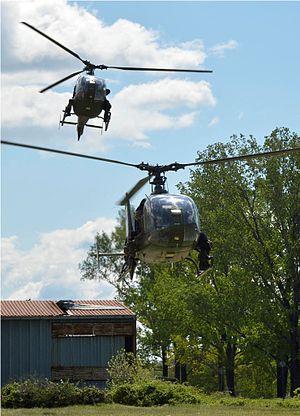
La Force aérienne du Monténégro est la composante aérienne des Forces armées monténégrines.